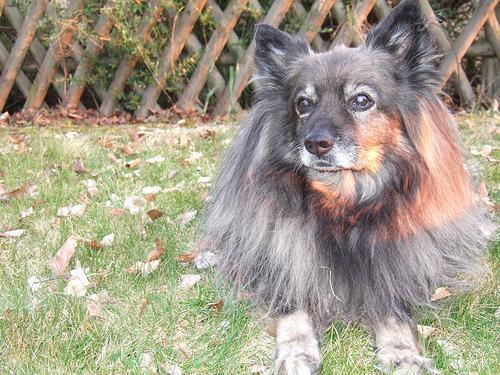
keeshond